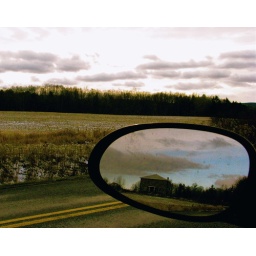
sand bank road drive by